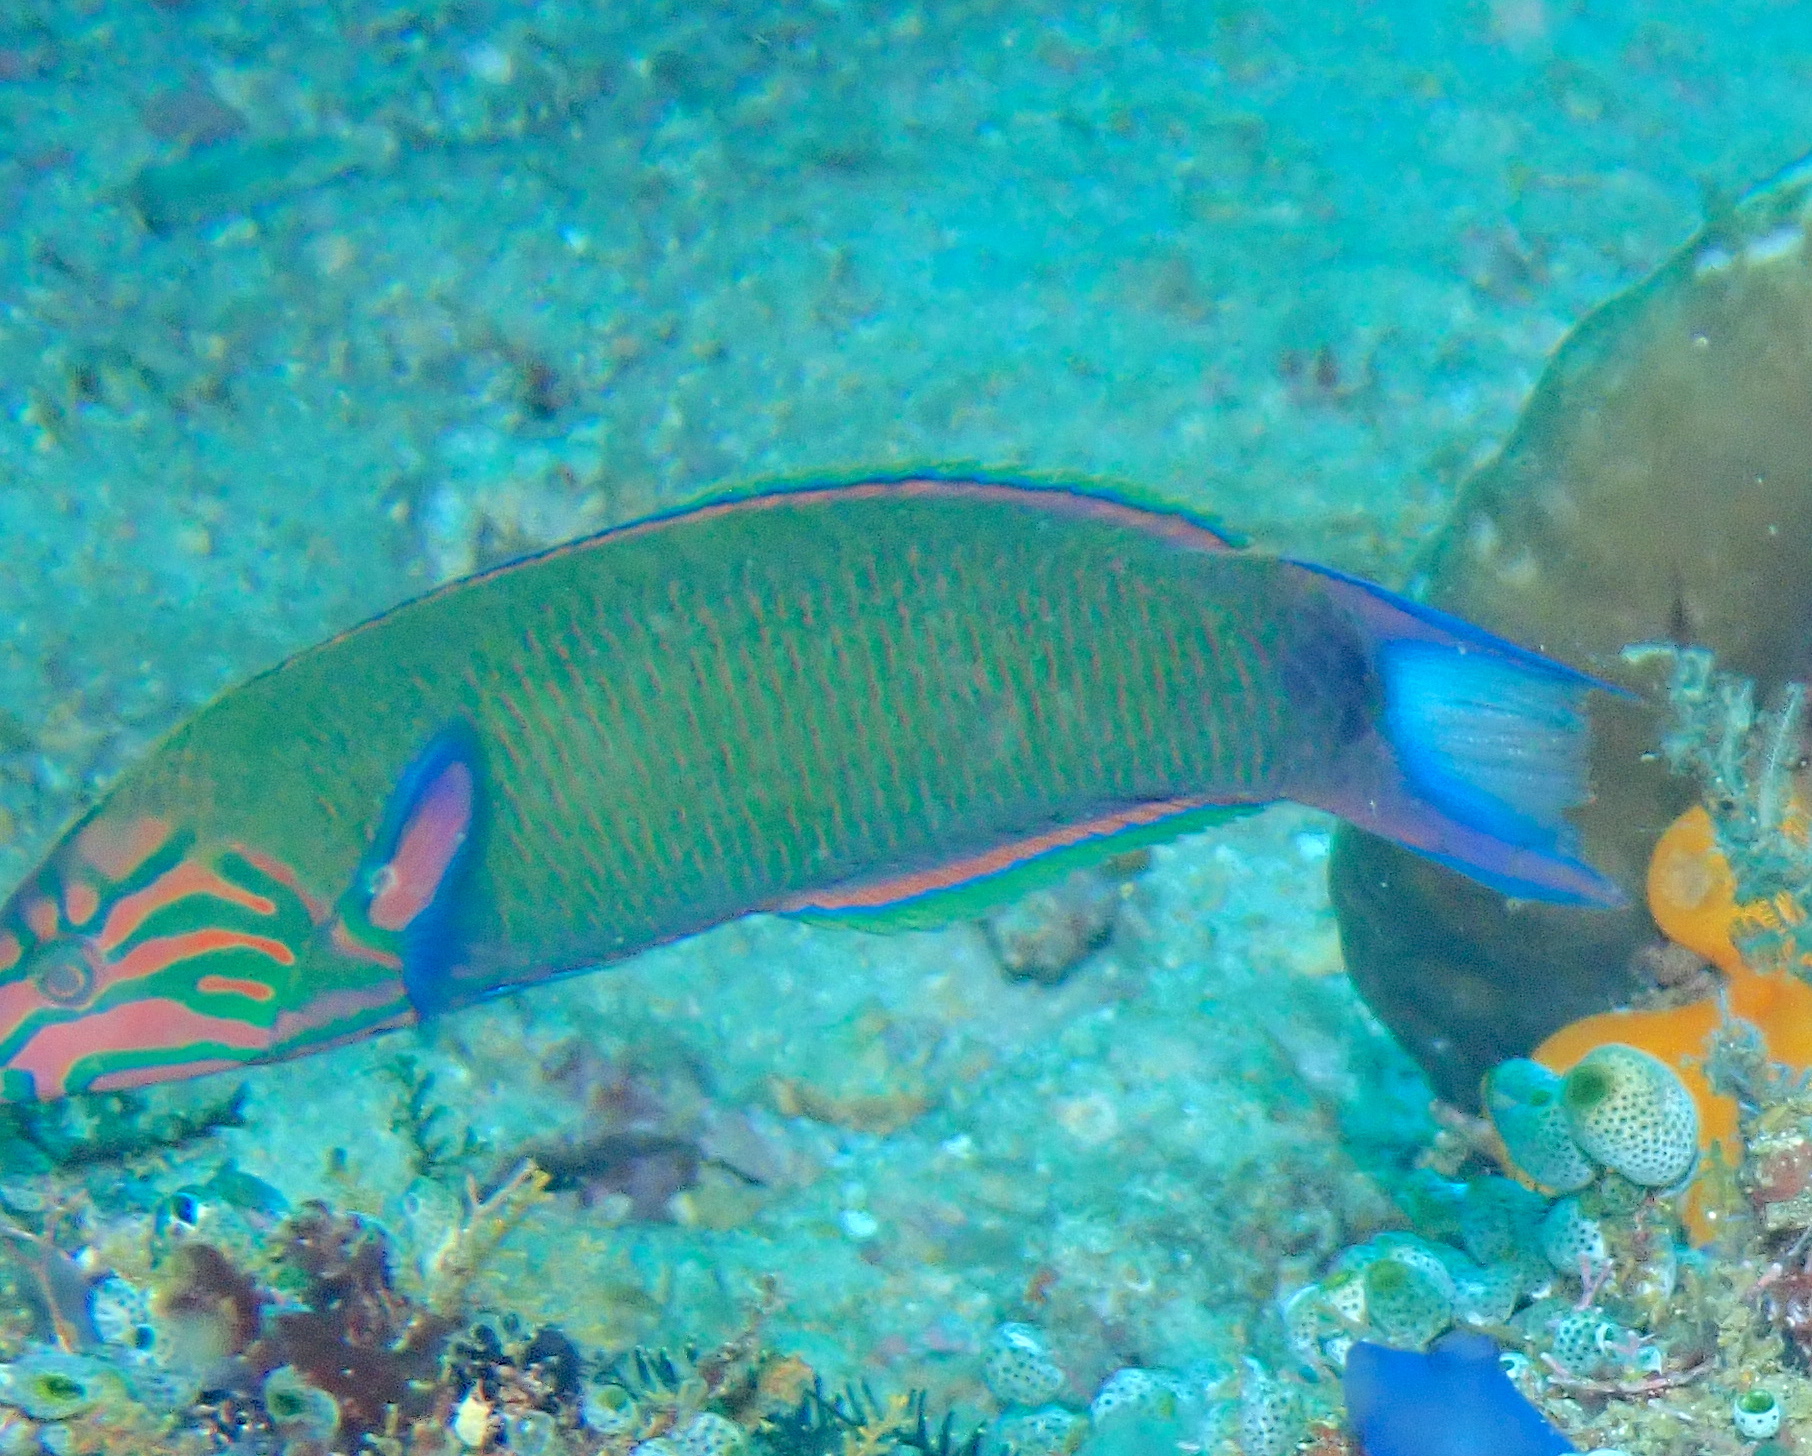
Thalassoma lunare (Moon Wrasse)